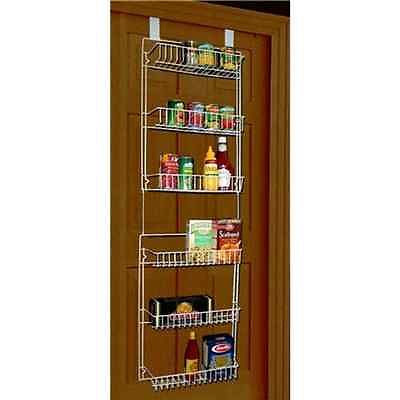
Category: cabinet